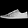
Label: Sneaker